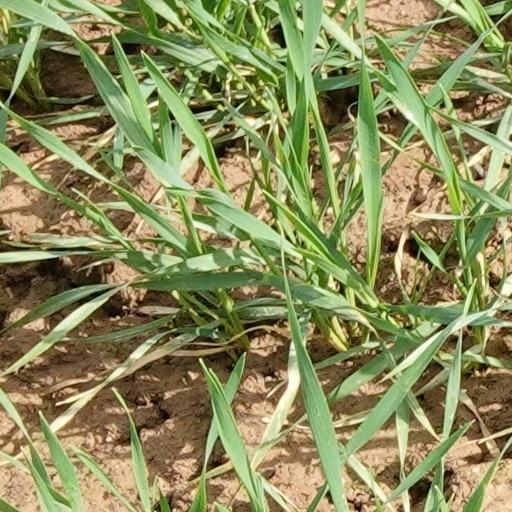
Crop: wheat